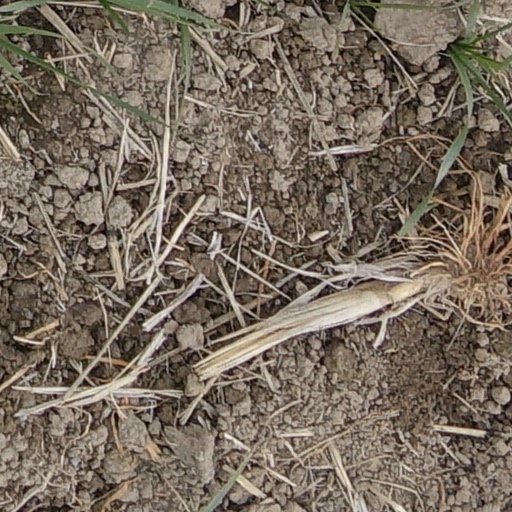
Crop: wheat